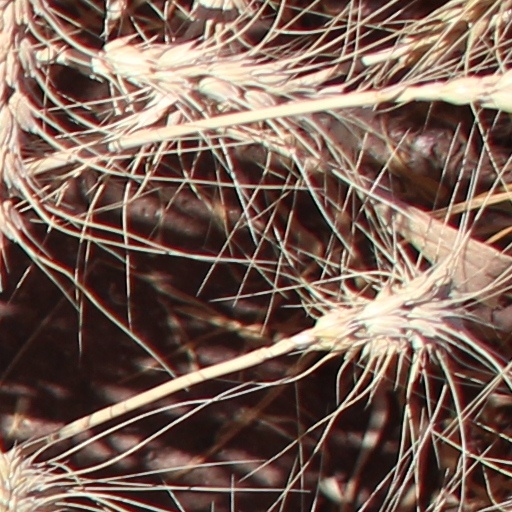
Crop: wheat